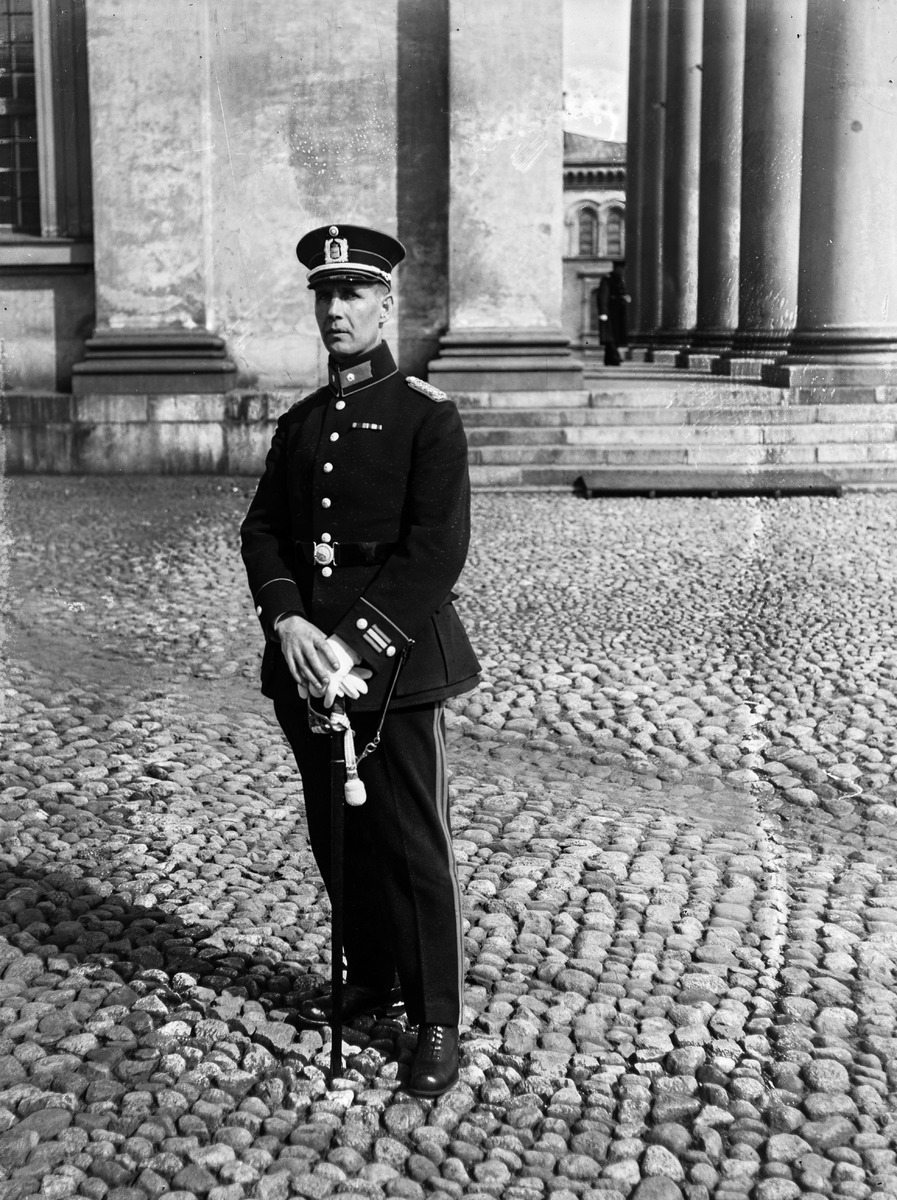
Poliisi virkapuvussaan Tuomiokirkon luona
sisällön kuvaus: Poliisi virkapuvussaan Tuomiokirkon luona. mustavalkoinen
Ajankohta: kuvausaika 1900-luvun alku
Paikka: Suomi, Uusimaa, Helsinki, Kamppi Helsinki, Senaatintori
Aiheet: työ, miehet, virkapuvut, poliisi, univormut